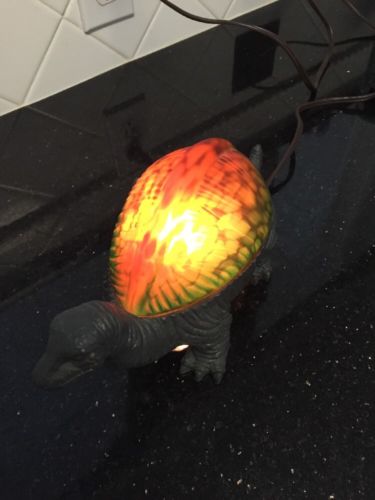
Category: lamp